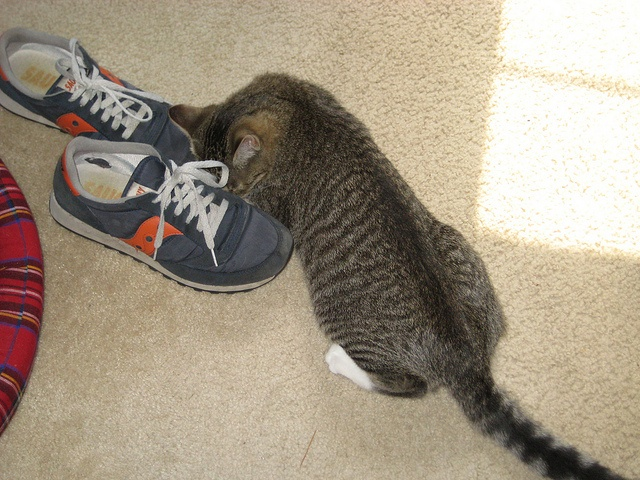
a cat is by a pair of shoes
Tabby cat playing with shoe on the carpet.
a cat laying down next to a pair of sneakers
A cat sniffing a shoe, on the ground.
A gray cat near a pair of blue and orange sneakers.